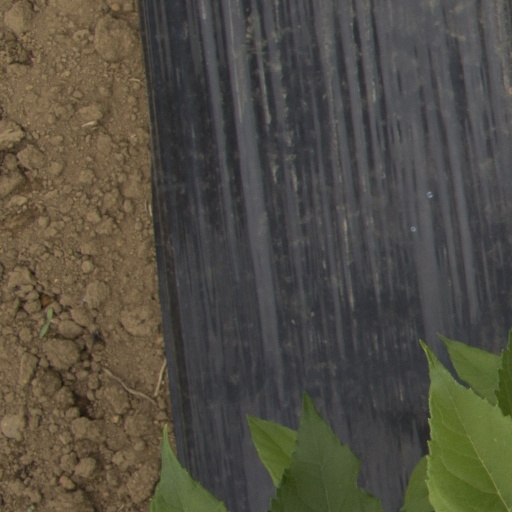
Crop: Jerusalem artichoke